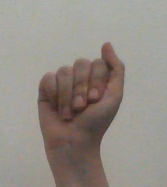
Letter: saad